Epps 1924 Monoplane

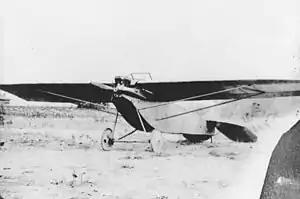

The Epps 1924 Monoplane was designed and built in 1924 by Ben T. Epps from Athens, Georgia, United States.